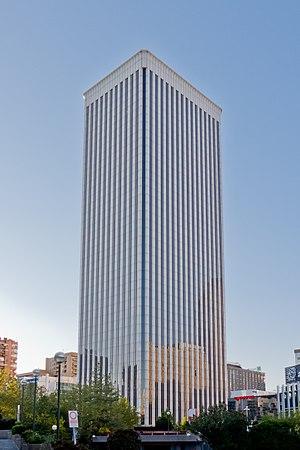
La tour Picasso est un gratte-ciel situé à Madrid, en Espagne.
Ces listes classent les bâtiments de l'Union européenne qui ont une hauteur d'au moins 150 mètres, mesurée selon les standards habituels. Sont compris dans ces mesures les flèches et les éléments architecturaux, à l'exclusion des antennes radio. Pour les bâtiments existants, ce sont les hauteurs actuelles qui sont retenues dans ces classements. Cette liste inclut les bâtiments en construction qui ont déjà atteint leur hauteur finale.
Minoru Yamasaki est un architecte américain.